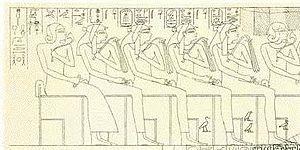
Ahmès-Hénouttamehou est une princesse de la fin de la XVIIᵉ, début de la XVIIIᵉ dynastie ; elle est la demi-sœur du roi Ahmôsis Iᵉʳ, fondateur de la XVIIIᵉ dynastie, qu’elle pourrait avoir également épousé.